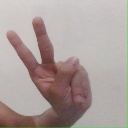
अक्षर: ऐ